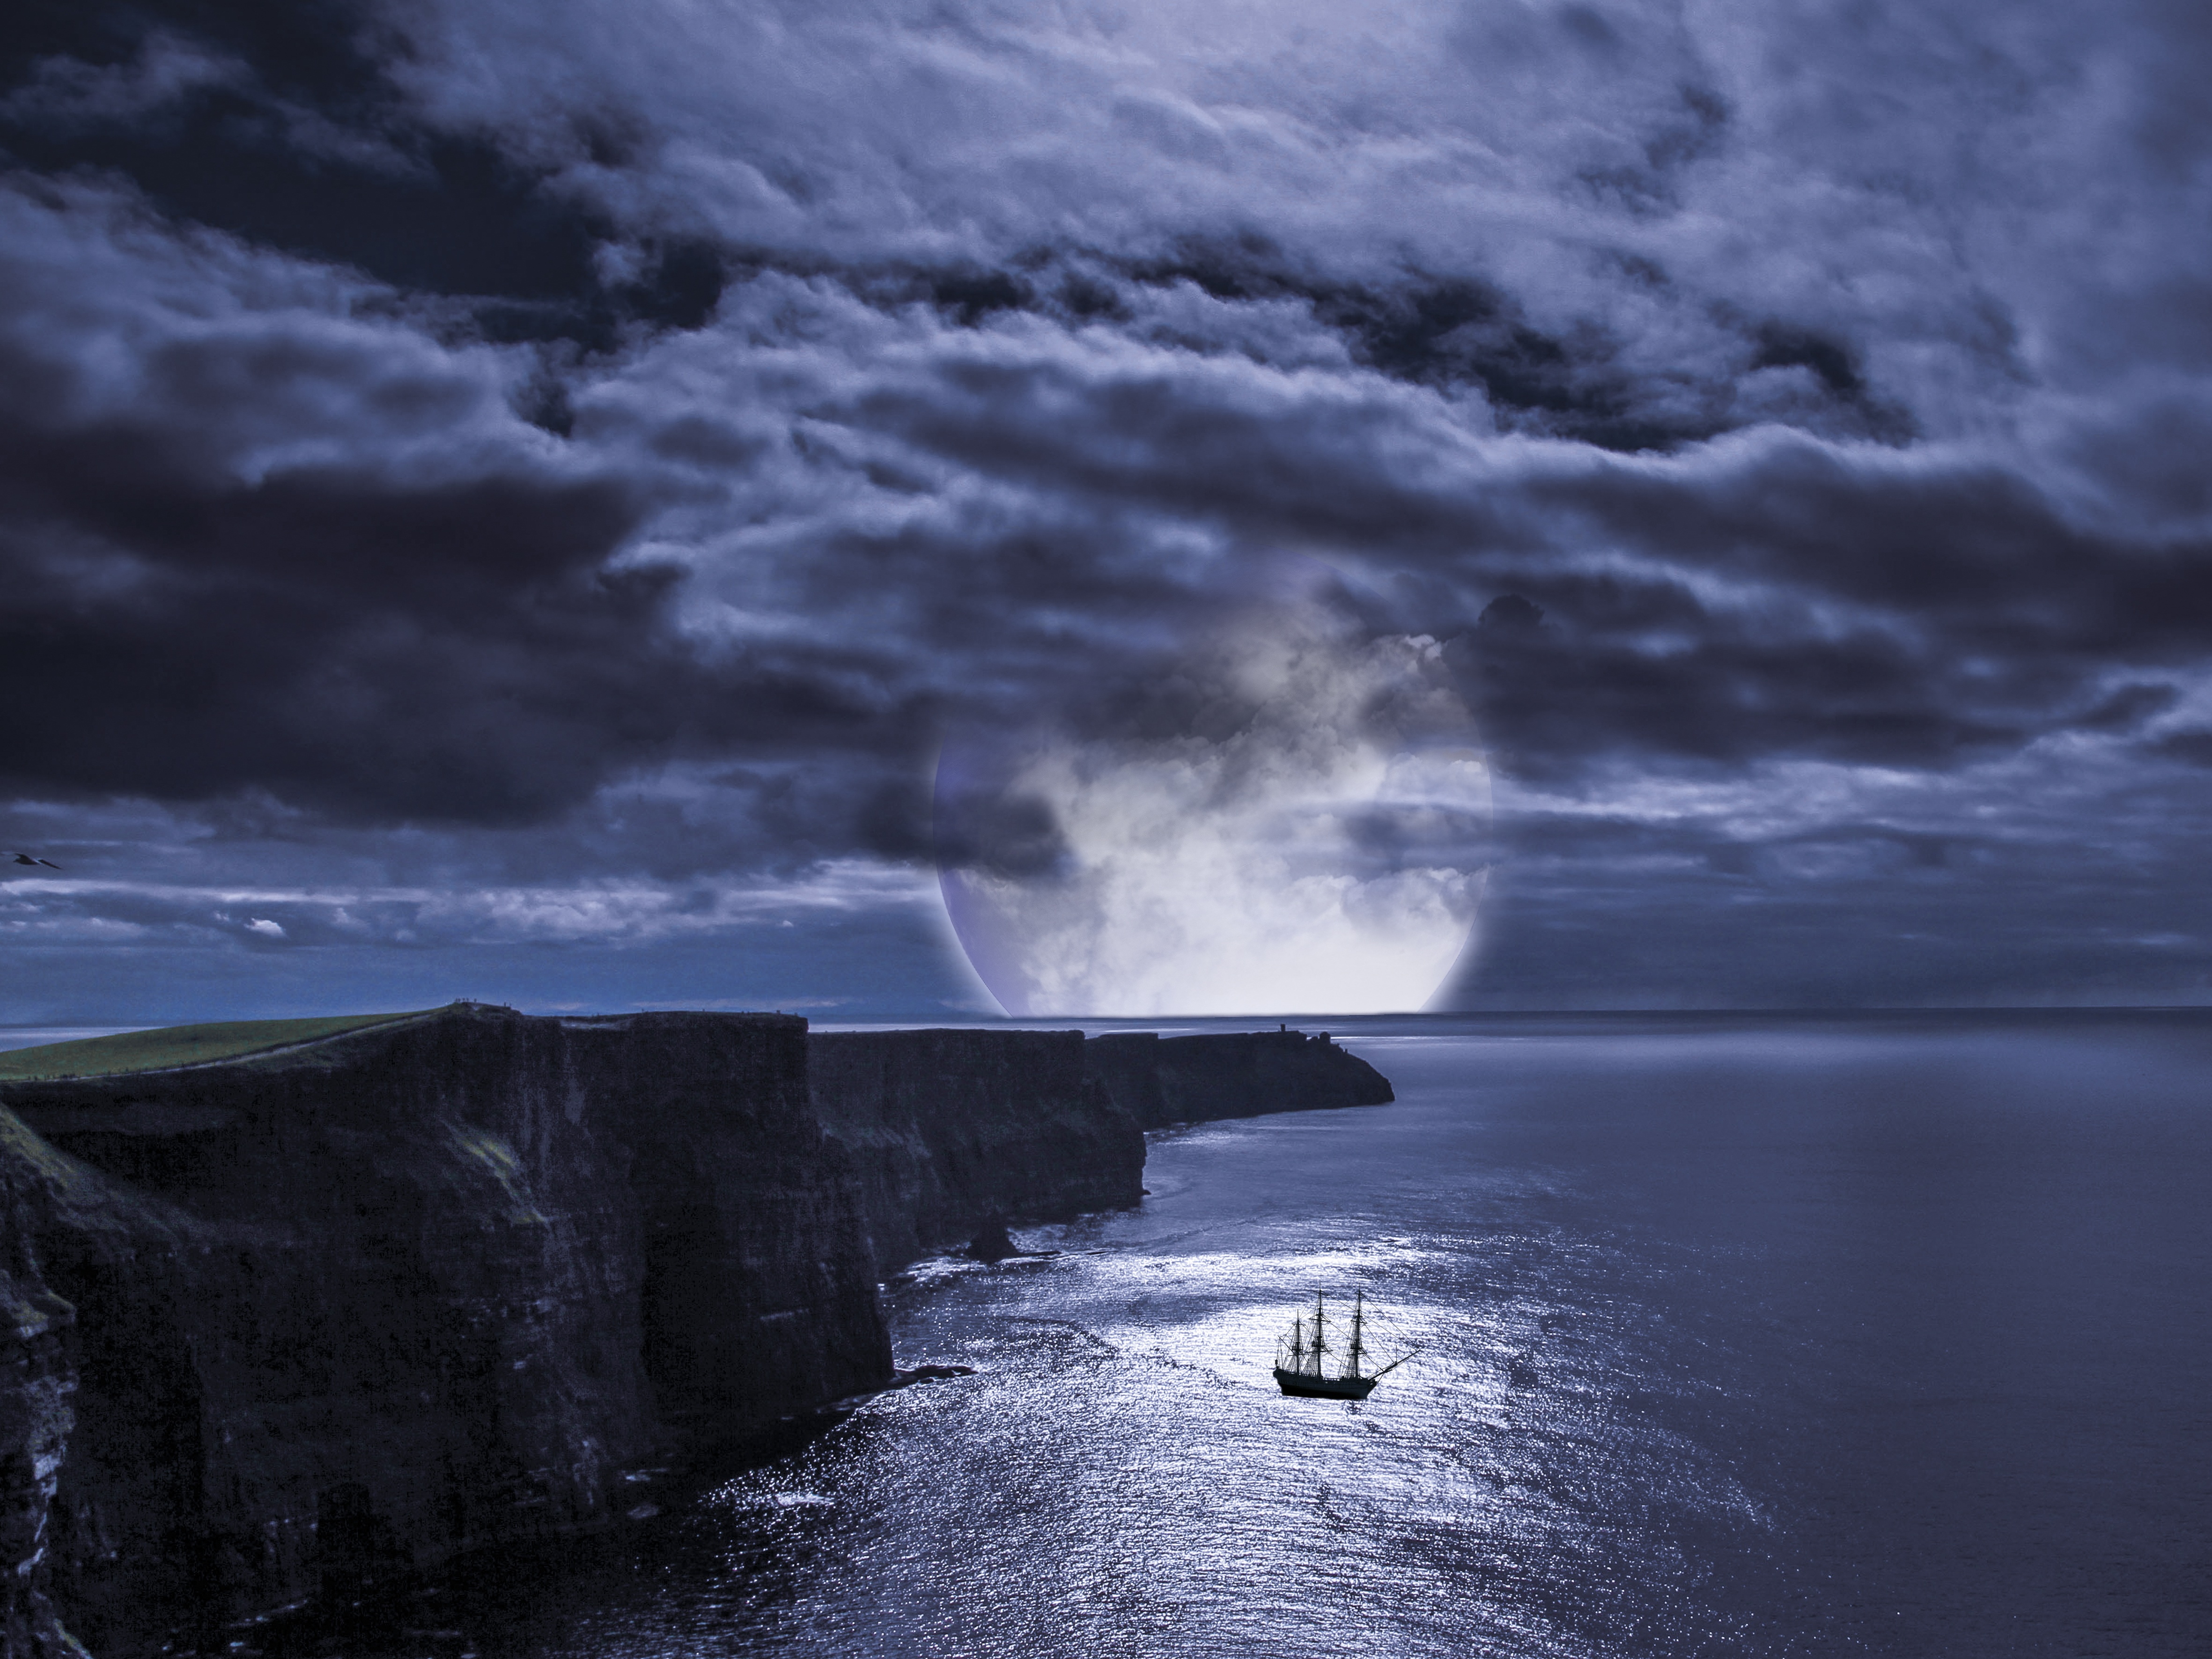
sea, coast, rock, ocean, horizon, light, cloud, sky, sunrise, sunlight, morning, shore, wave, dawn, dusk, ice, evening, reflection, weather, darkness, terrain, moon, moonlight, cliffs, ireland, sailing vessel, sailing ship, meteorological phenomenon, atmospheric phenomenon, wind wave, cliffs of moher munster